Soplica

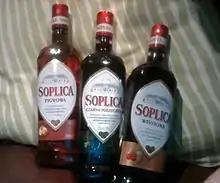
Three flavoured variants of Soplica vodka

Soplica is one of the older brands of Polish pure and flavoured vodka, having been first produced in 1891 (in a factory that was opened in 1888). Although the origins of vodka in Poland can be traced back to as early as the 8th century, Soplica is one of the older industrially produced brands of vodka in the country. Żubrówka, for example, is based on a much older recipe than Soplica (dating back to the Polish–Lithuanian Commonwealth), but exists as an industrially produced brand only since the 1920s.